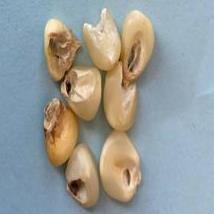
Maize quality: Bad